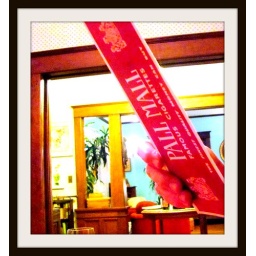
An old recipe written on a pall mall cigarette box came to light when community comes together over food